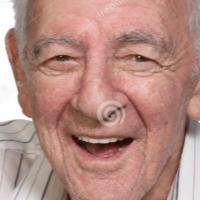
Age group: age 80 +